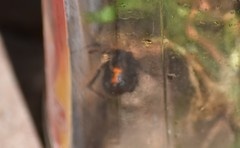
Species: Lactrodectus_hesperus